Brooklyn Immersionists

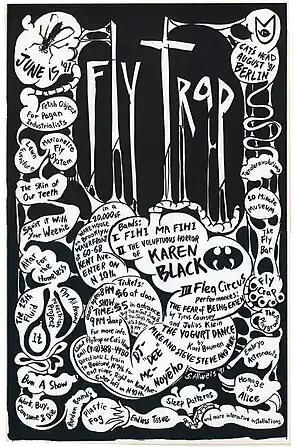

The Brooklyn Immersionists were a community of artists, musicians and writers that moved beyond the distancing aesthetics of postmodernism and immersed themselves and their audiences into the world where they lived. First emerging in the late 1980s and coming to fruition in the 1990s, the experimental scene in Williamsburg, Brooklyn, catalyzed the largest New York renaissance to take root outside Manhattan. Stressing organic vitality and rejecting the cloistering of the arts in disciplinary siloes, the Immersionists created fully dimensional experiences in the streets and abandoned warehouses, and cultivated rich webs of connection with their surrounding world. The dynamic, post-postmodern culture helped to transform Williamsburg’s deteriorating industrial waterfront and spread a wave of environmentally rooted creativity to Bushwick, DUMBO, and throughout Brooklyn.